Garret Hobart

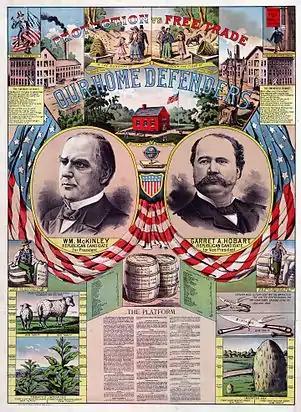
A McKinley-Hobart campaign poster during the 1896 campaign

Jennie Tuttle Hobart, in her memoirs, traced her suspicions that her husband might be a vice presidential contender to a lunch she had with him at the Waldorf Hotel in New York City, in March 1895. During the meal, industrialist and future U.S. Senator Mark Hanna interrupted them to ask what Garret Hobart thought of the possible presidential candidacy of Ohio governor William McKinley. Hanna was one of McKinley's principal backers. Garret Hobart evaded the question, but Jennie Hobart believed the conversation to have been the first of a chain of events which elevated her husband to national office.